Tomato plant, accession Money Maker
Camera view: tilt-top (135 deg); turntable rotation: 30 degrees
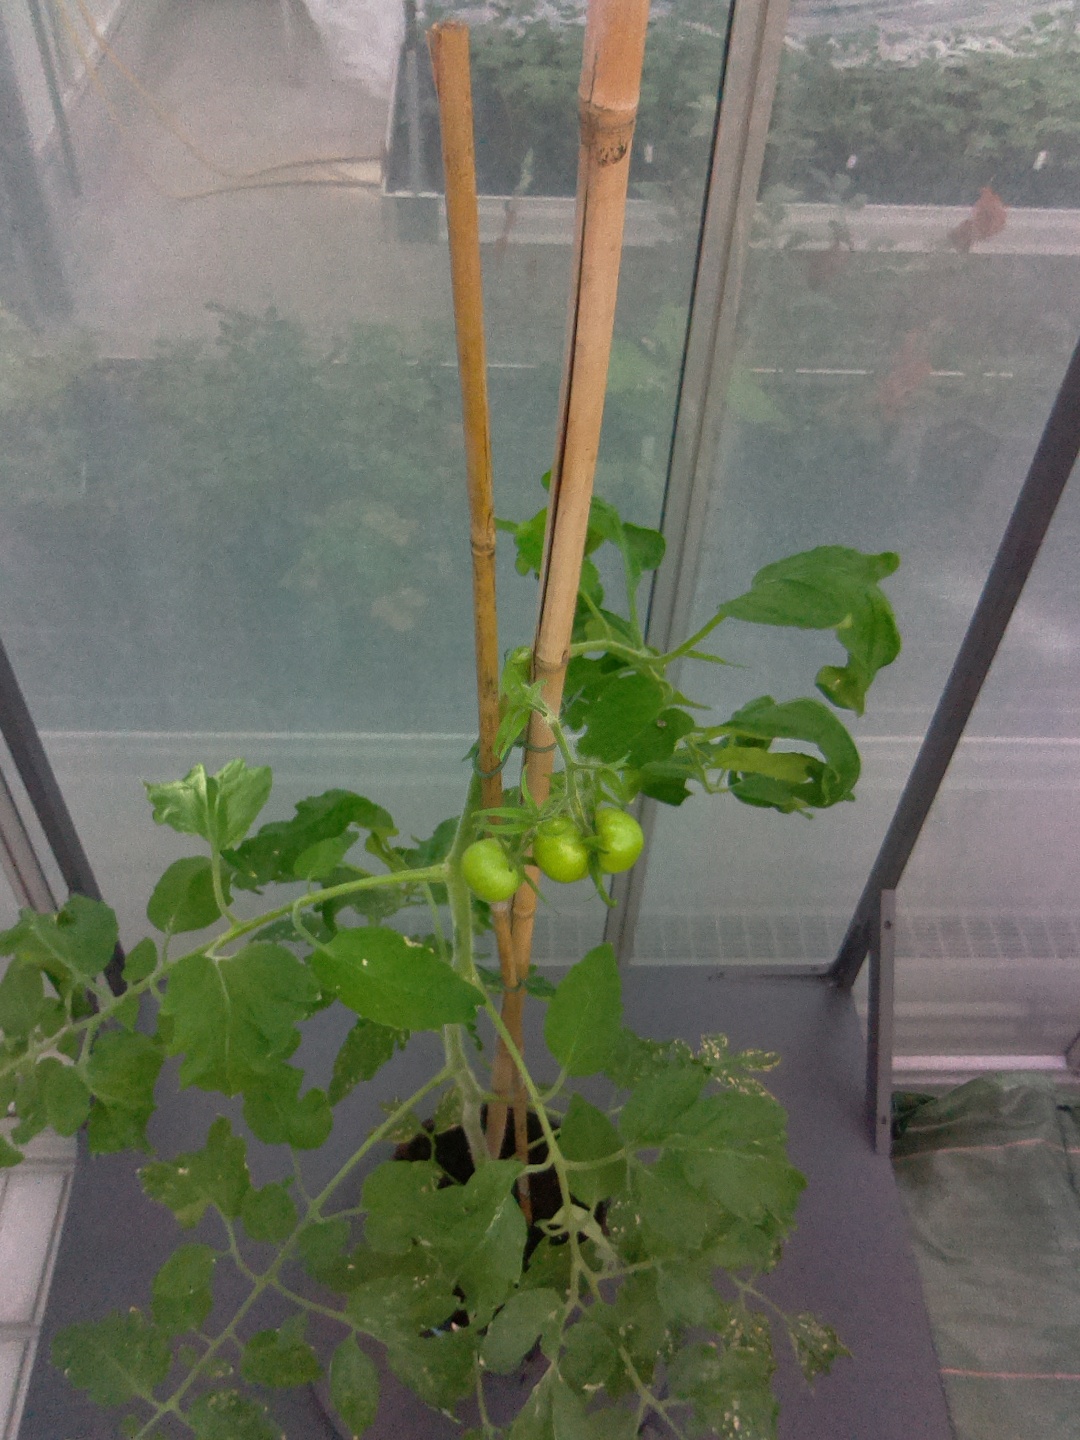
BBCH growth stage 72: 20%-30% of final fruit size